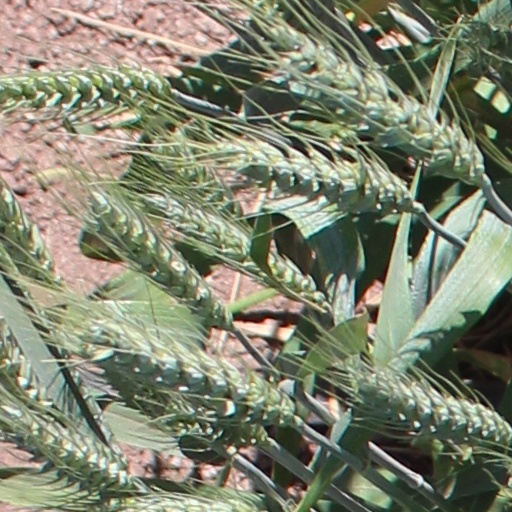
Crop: wheat